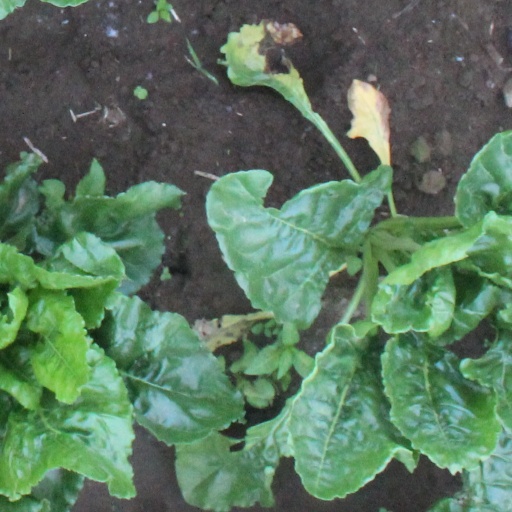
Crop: sugar beet